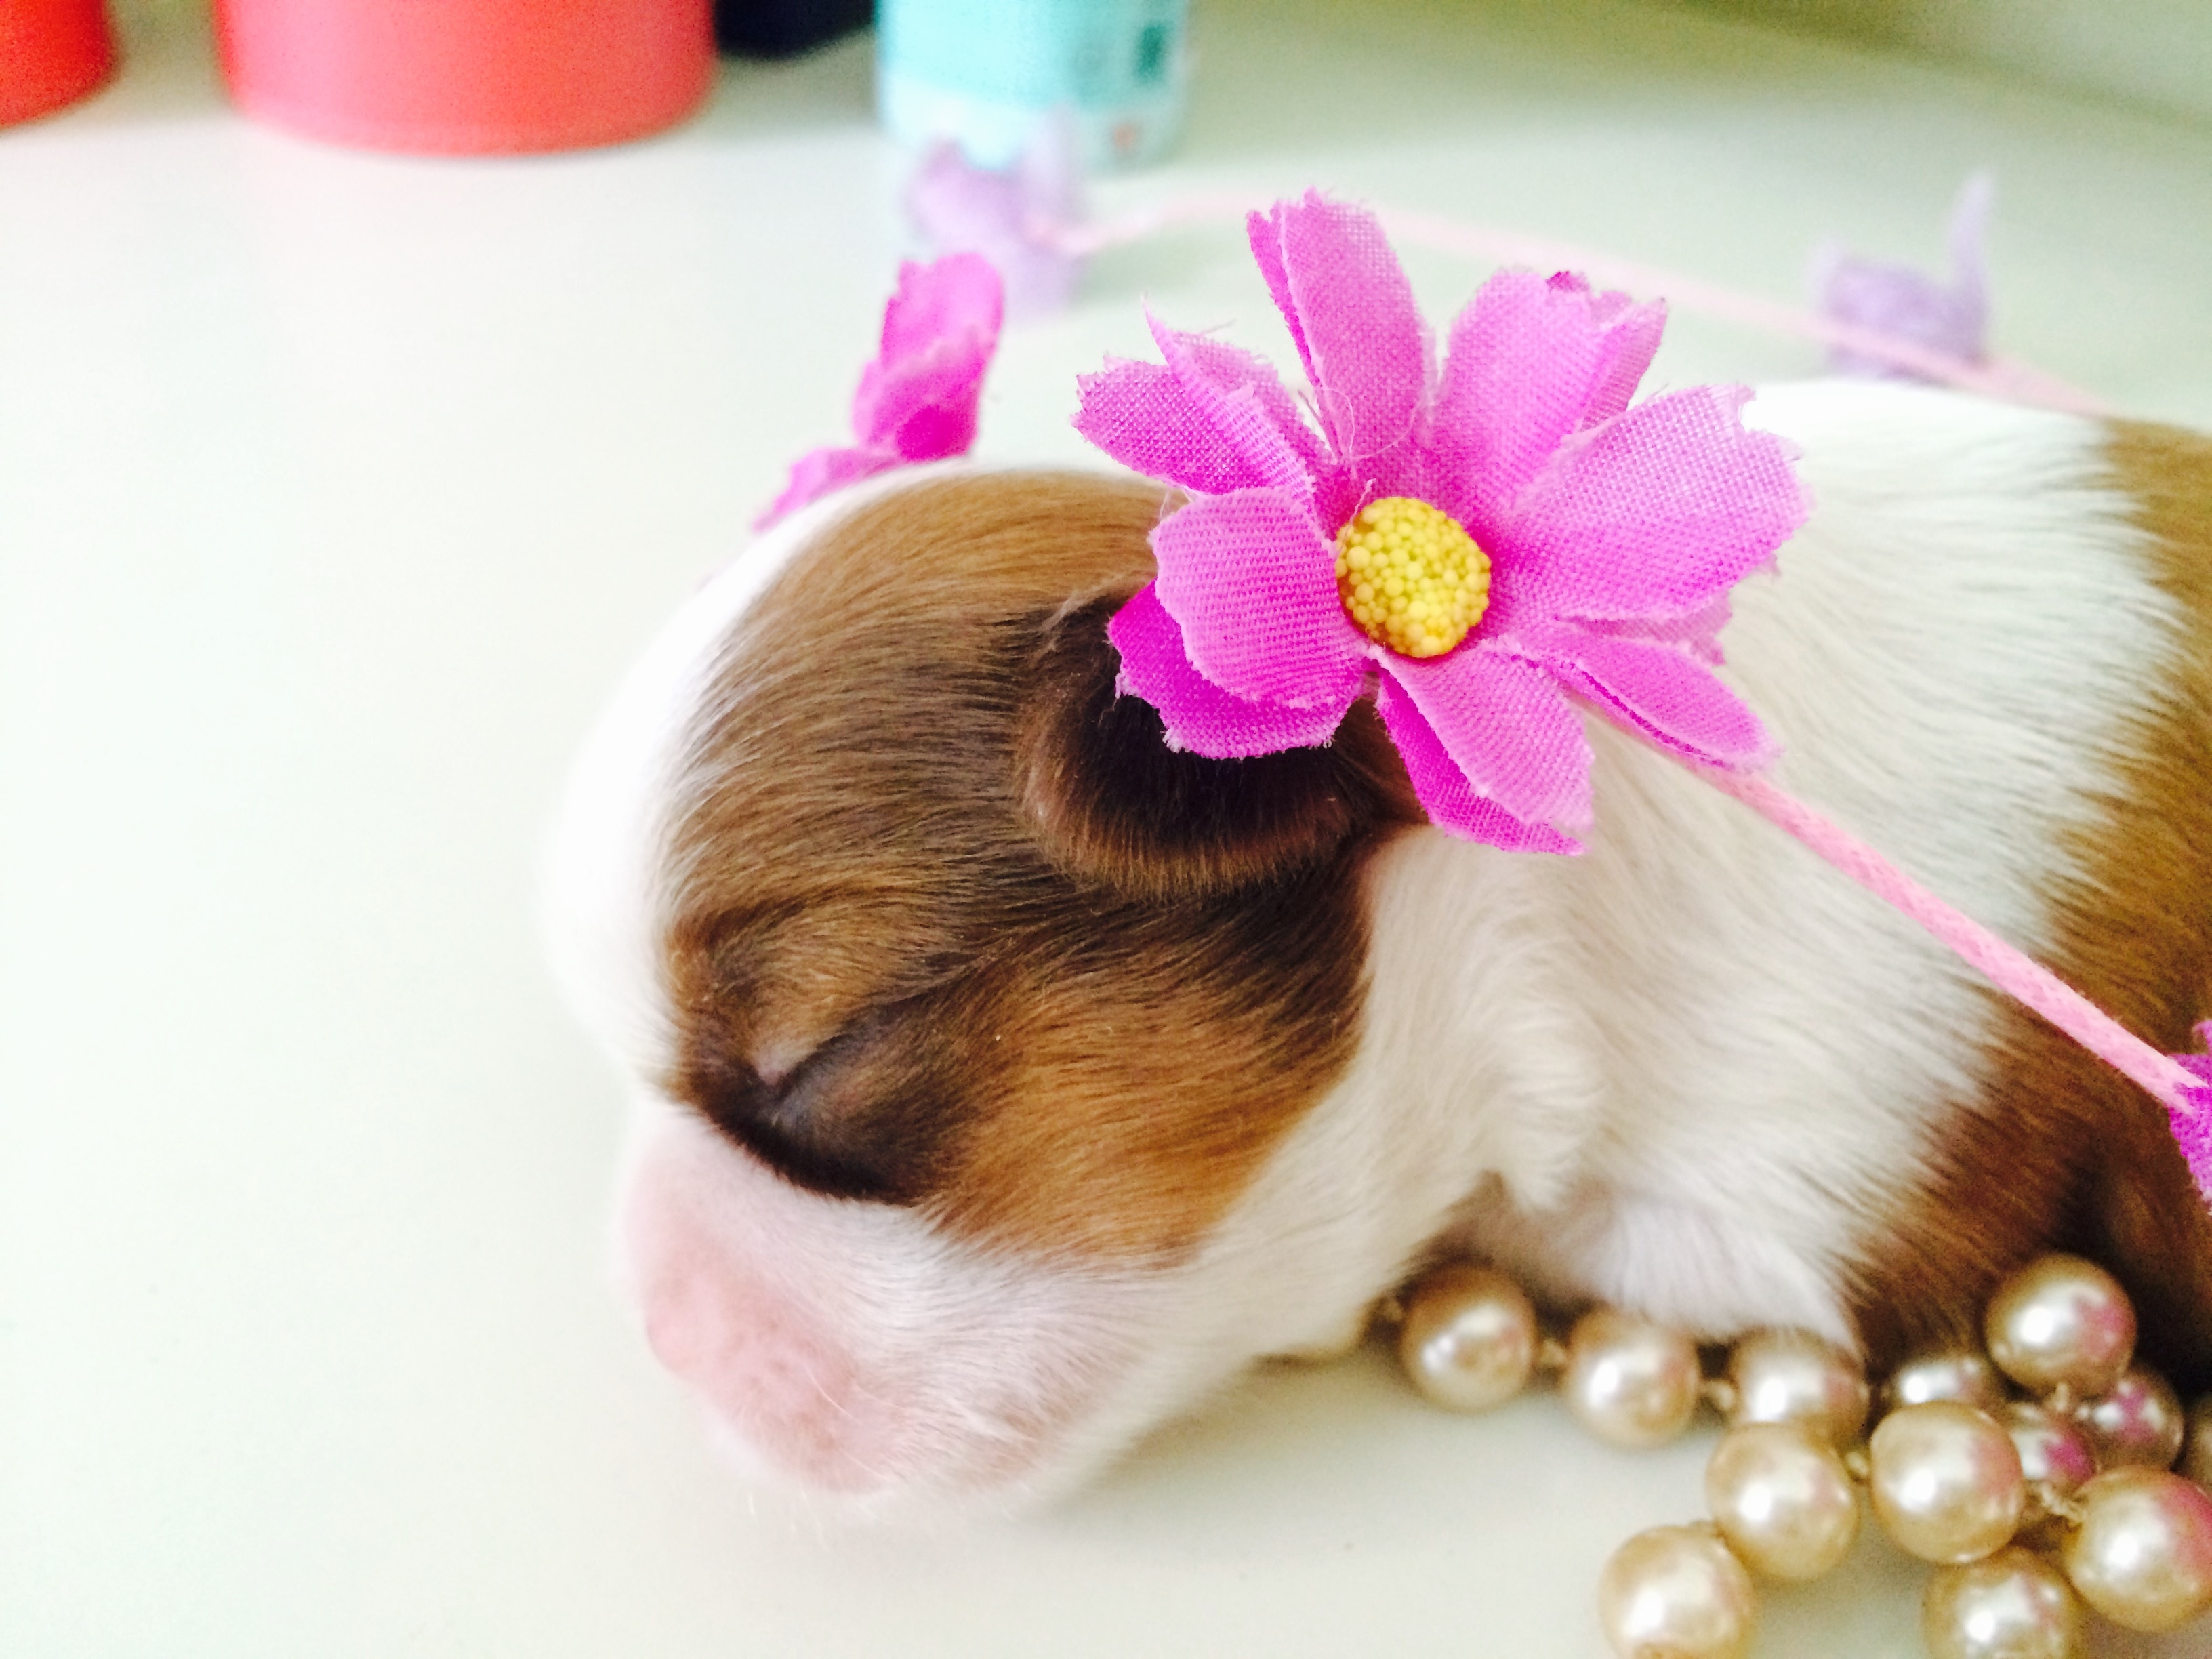
white, flower, puppy, dog, animal, cute, canine, pet, portrait, small, brown, mammal, pink, baby, friend, little, skin, adorable, breed, dog like mammal, fashion accessory